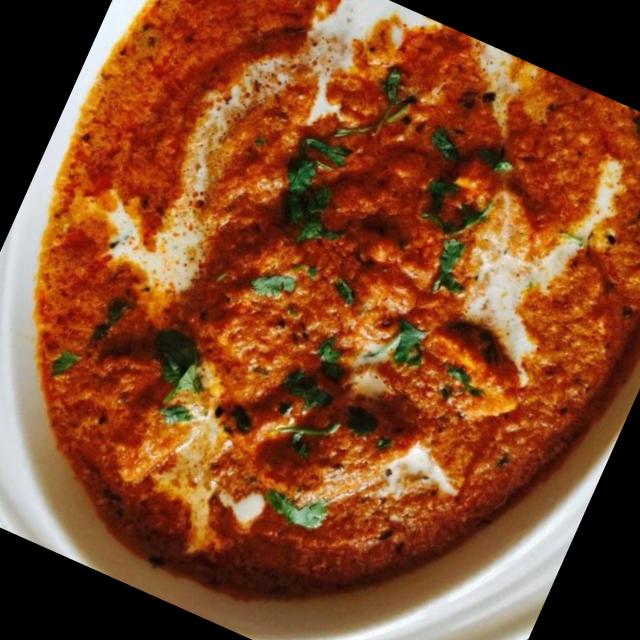
Dish: shahi_paneer